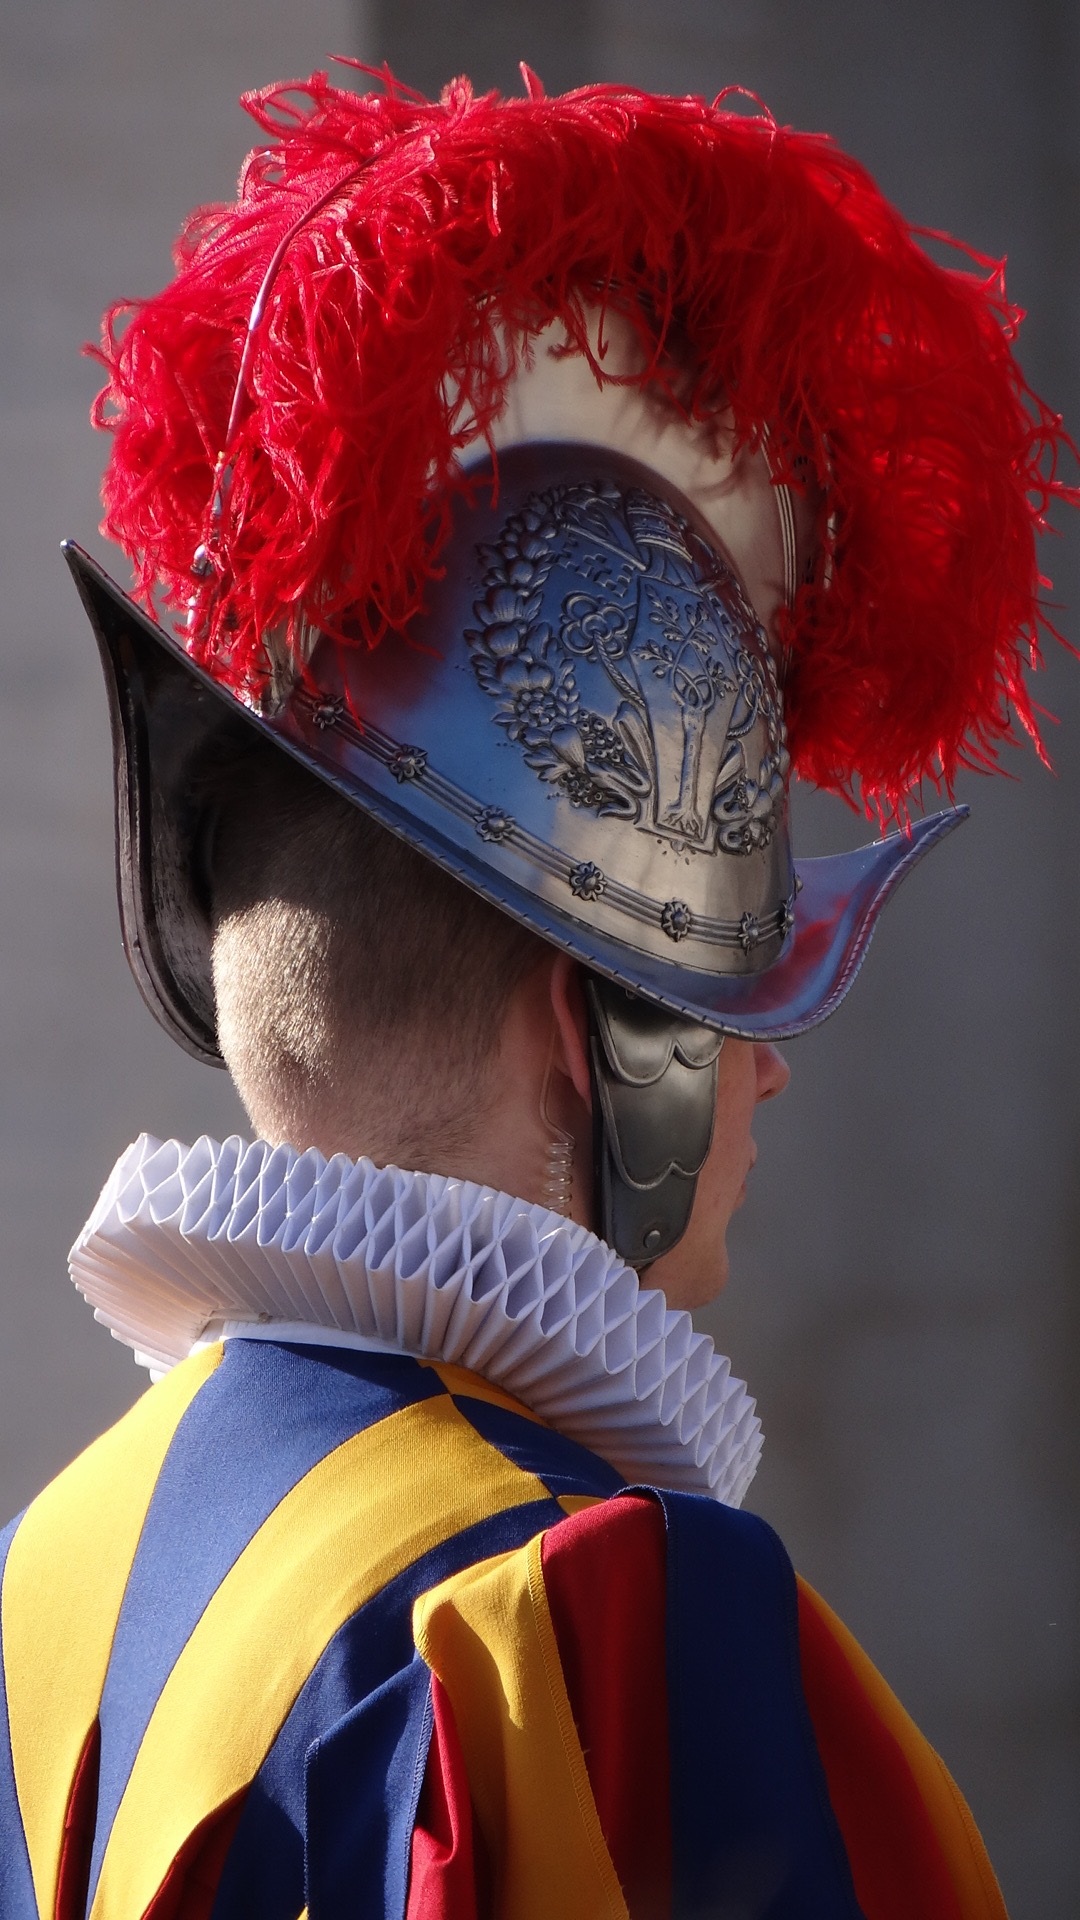
color, red, clothing, performing arts, carnival, costume, festival, tradition, masque